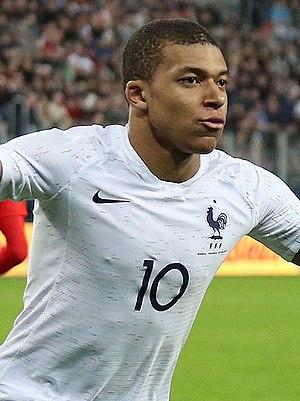
Le joueur français de l'année 2018 est une distinction attribuée par France Football qui récompense le meilleur footballeur français au cours de l'année civile 2018. Il s'agit de la 61ᵉ remise du trophée du meilleur joueur français depuis 1958.